Claudio Trezzani

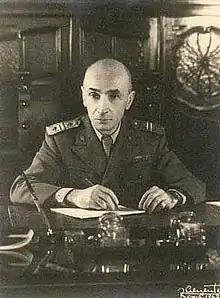

Claudio Trezzani (Savigliano, 22 March 1881 – Rome, 13 September 1955) was an Italian general during World War II, Chief of Staff of the Armed Forces of Italian East Africa. After the war he became the last Chief of General Staff of the Kingdom of Italy and the first Chief of the Defence Staff of the Italian Republic.